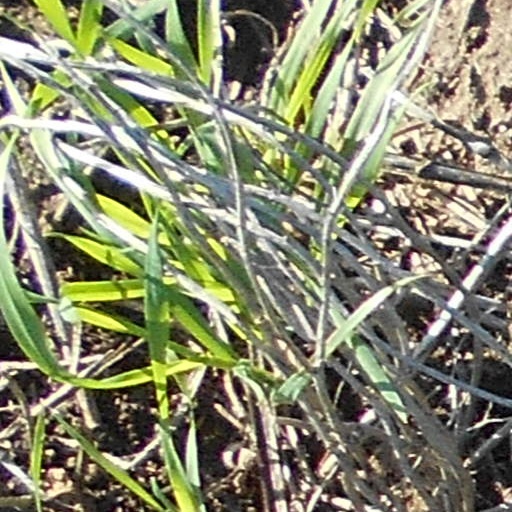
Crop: wheat